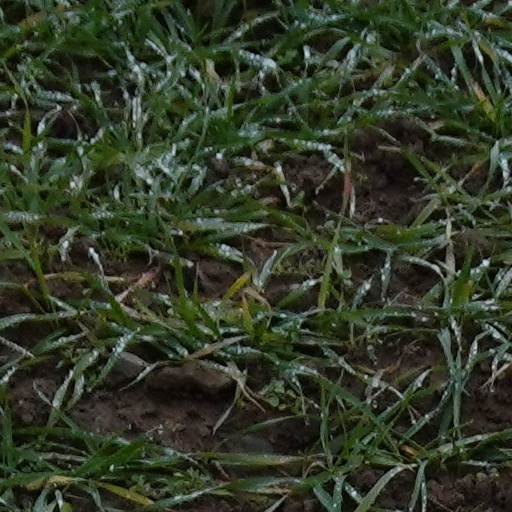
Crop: wheat